Herman Schiller

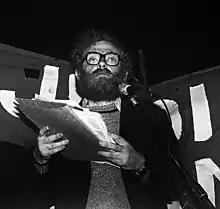
Schiller speaks at a Movimiento Judío por los Derechos Humanos event at the Obelisco de Buenos Aires on 25 April 1984

Herman Schiller is an Argentine journalist. He was the editor-in-chief of "Nueva Presencia", an Argentine Jewish newspaper, from its founding in 1977 until 1987. He also co-founded the Movimiento Judío por los Derechos Humanos with rabbi Marshall Meyer in August 1983, and was later involved in the creation of Memoria Activa. He hosted a radio program called "Memoria y realidad" ("Memory and reality") on FM Jai until it was cut in 1999.